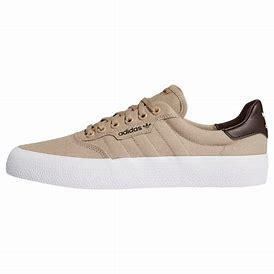
Brand: Adidas
Model: 3MC